Muhammad Taqi Amoli

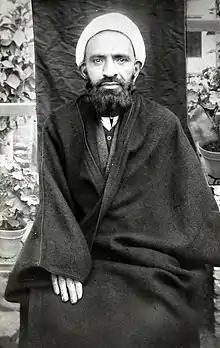
Muhammad Taqi Amoli, late 1920s

Mohammad Taqi Amoli (18871971) was an Iranian Shia jurist, philosopher and mystic.